St. Peter, Minnesota

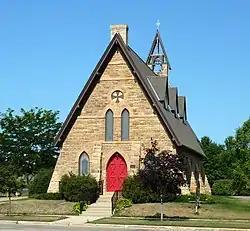
The Church of the Holy Communion is one of several St. Peter structures on the National Register of Historic Places.

In 1857, an attempt was made to move the Territory of Minnesota's capital from St. Paul to St. Peter. Gorman owned the land on which the bill's sponsors wanted to build the new capitol building, and at one point had been heard saying, "If the capitol remains in Saint Paul, the territory is worth millions, and I have nothing." At the time, St. Peter, in the territory's central region, was seen as more accessible to far-flung territorial legislators than St. Paul, which was in the extreme east of the territory, on the east bank of the Mississippi River. A bill passed both houses of the Territorial Legislature and was awaiting Gorman's signature. The chairman of the Territorial Council's Enrolled Bills Committee, Joseph J. Rolette of Pembina, took the bill and hid in a St. Paul hotel, drinking and playing cards with some friends as the city police looked fruitlessly for him, until the end of the legislative session, too late for the bill to be signed. Rolette came into the chamber just as the session ended. Today, St. Paul is the state's second-largest city (after neighboring Minneapolis), while St. Peter is a relatively small rural town.